Southern Illinois

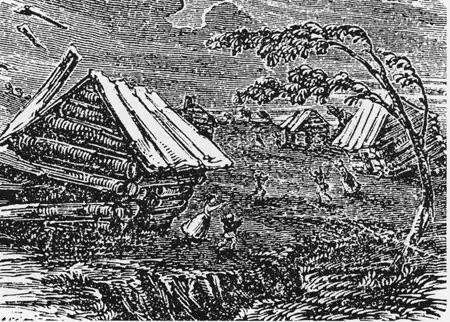
Contemporary woodcut of the 1812 New Madrid earthquake.

More than of Shawnee National Forest lie to the south of its gateway city Harrisburg. The Shawnee National Forest offers much to see and do. The national forest has of roadways, some of streams and frequent waterfalls, numerous ponds and lakes as large as (some with swimming beaches), 13 campgrounds, many picnicking sites, and seven wilderness areas where trails are designed for hiking and horseback riding.